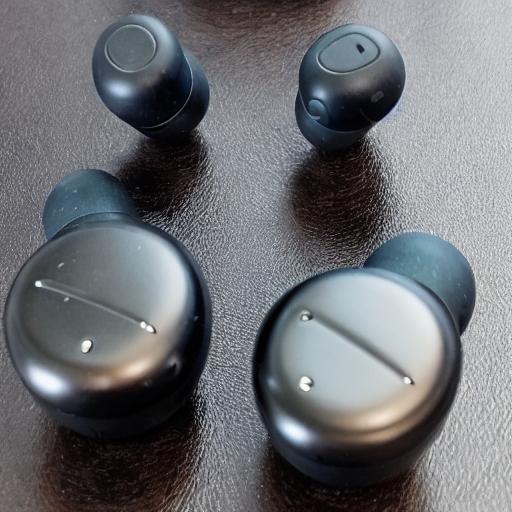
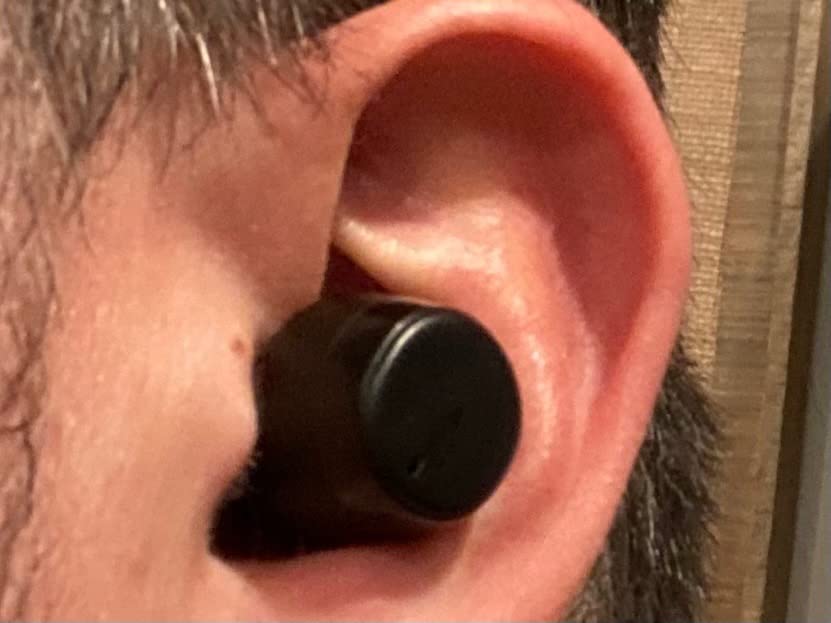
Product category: earbuds
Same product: no